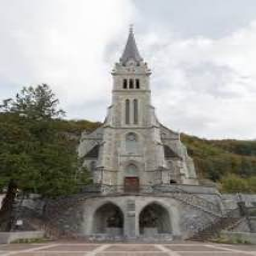
Kathedrale St. Florin